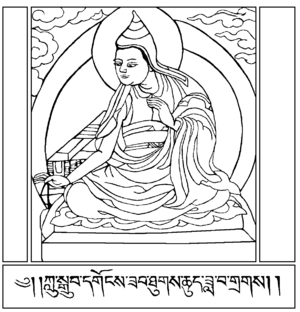
Chandrakirti, mot sanskrit signifiant renommée de la Lune, est un maitre et érudit indien bouddhiste de l'école madhyamika du mahayana qui vécut au milieu du VIIᵉ siècle.